Montebello, New York

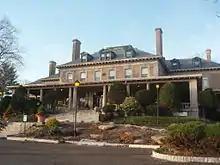
Mansion of the Ryan family in Montebello, NY

One such estate was that of wealthy New York financier Thomas Fortune Ryan. In August 1887, the Ryans purchased the former Groesbeck mansion, which was built in the 1860s. From the hilltop, the estate had a commanding view of the Ramapo Mountains. The Ryans called their estate "Montebello". Within three years, they had the elegant frame dwelling torn down and replaced with a large brick and stone mansion at the cost of $600,000. The new summer home contained such amenities as a two-lane bowling alley, an electric elevator, a private chapel, greenhouse, 13 fireplaces, and in all, over 44 rooms. The estate comprises and has a working farm, not including the 5 smaller "mansions" the Ryans built for their sons in the area, some of which are still standing today.